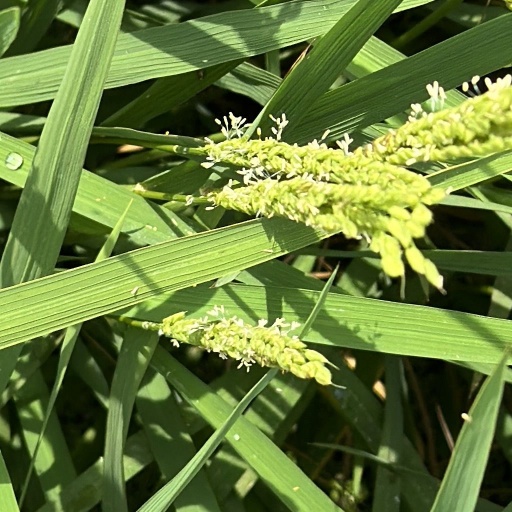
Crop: rice